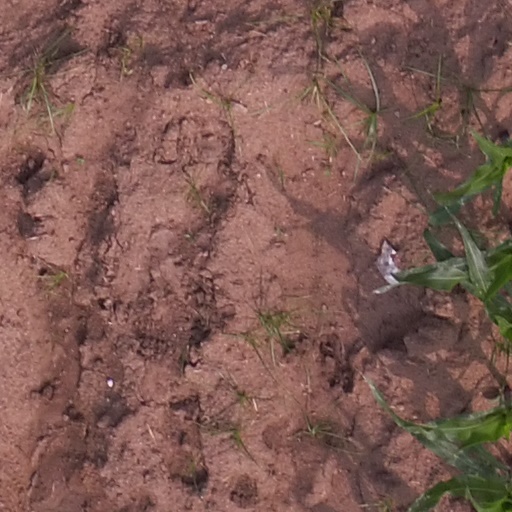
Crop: maize; corn